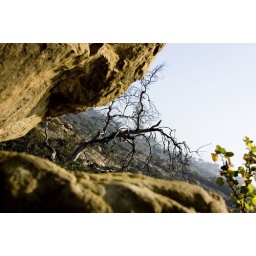
a tree grows in broken rocks